Sexual abuse in the American film industry

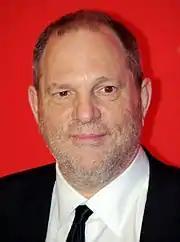
The Weinstein case led dozens of victims to expose their aggressions.

Since 2014, around 60 women publicly accused actor and television presenter Bill Cosby of sexually abusing them during the 1970s and 1980s. Most contended that Cosby had drugged them to facilitate the aggression. For example, former model Janice Dickinson said that one afternoon in 1982, while suffering from intense menstrual pain, Cosby recommended a "pill" that would supposedly calm the discomfort. "The last thing I remember was Bill Cosby in a patchwork robe, dropping his robe and getting on top of me," she told CNN. "And I remember a lot of pain." In the same article, actress and producer Barbara Bowman also accused Cosby of raping her.